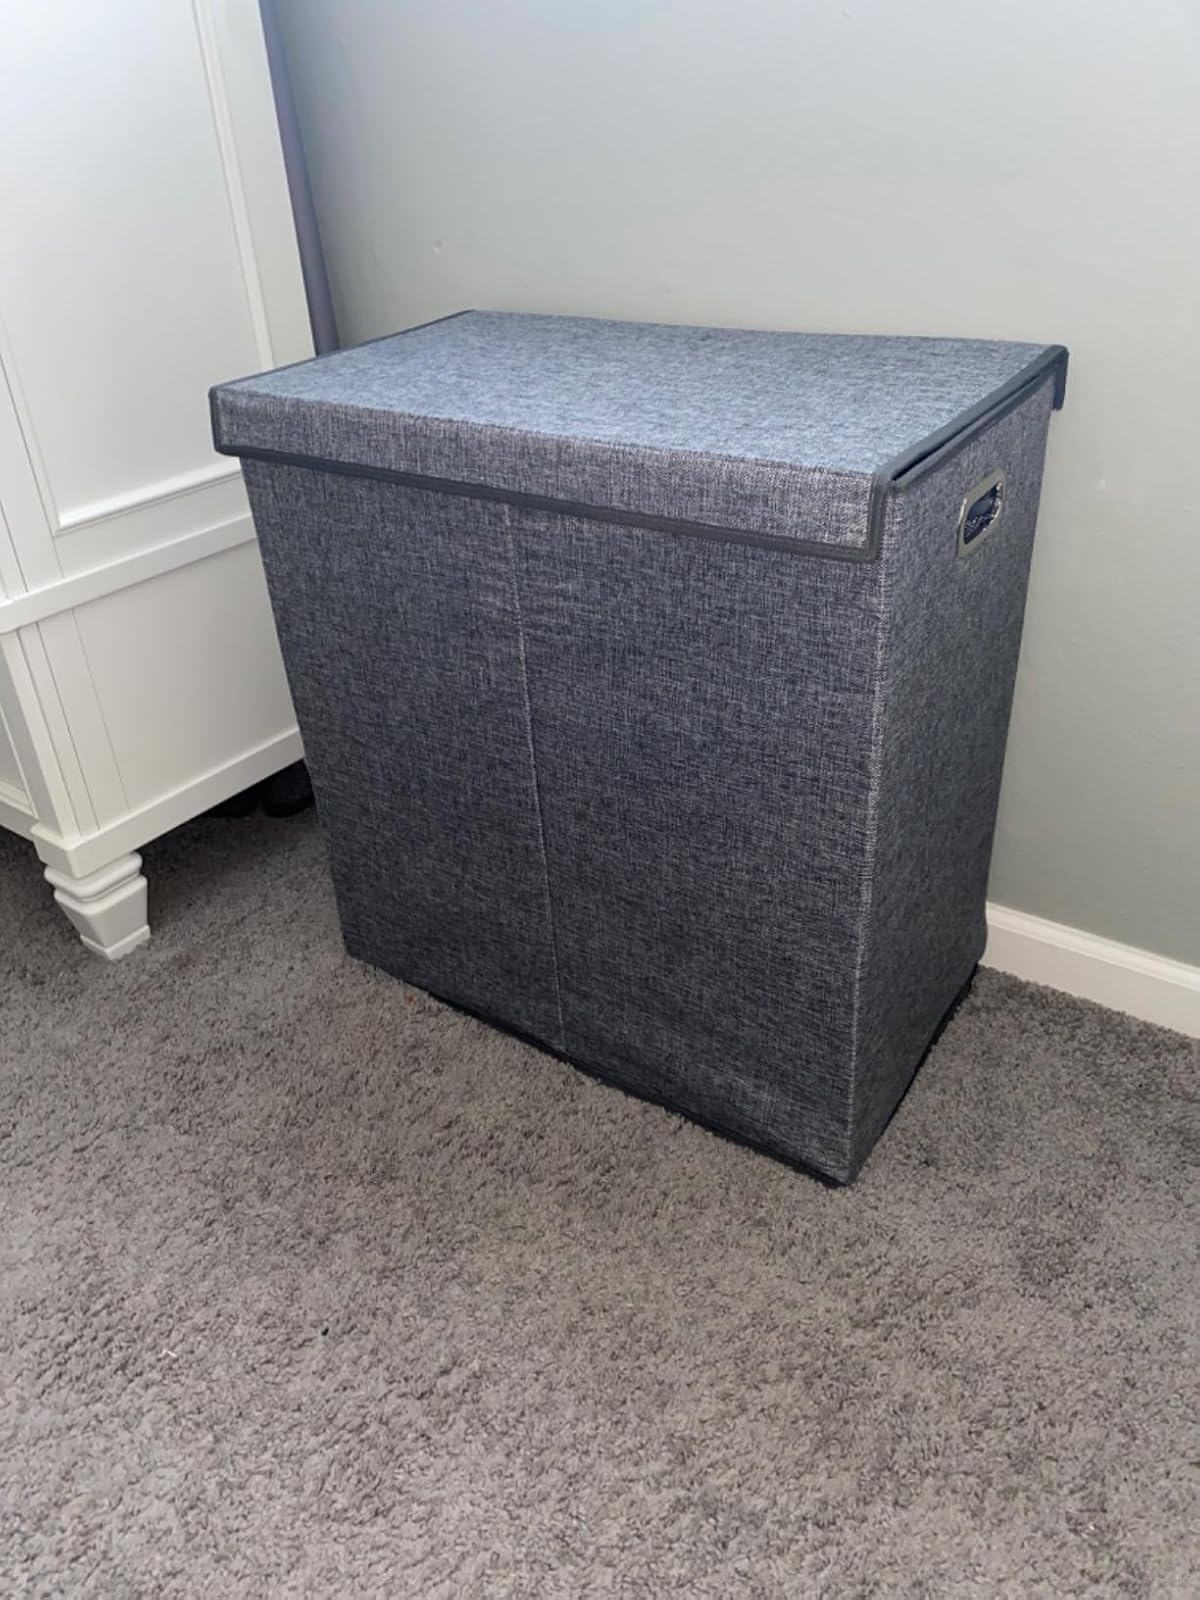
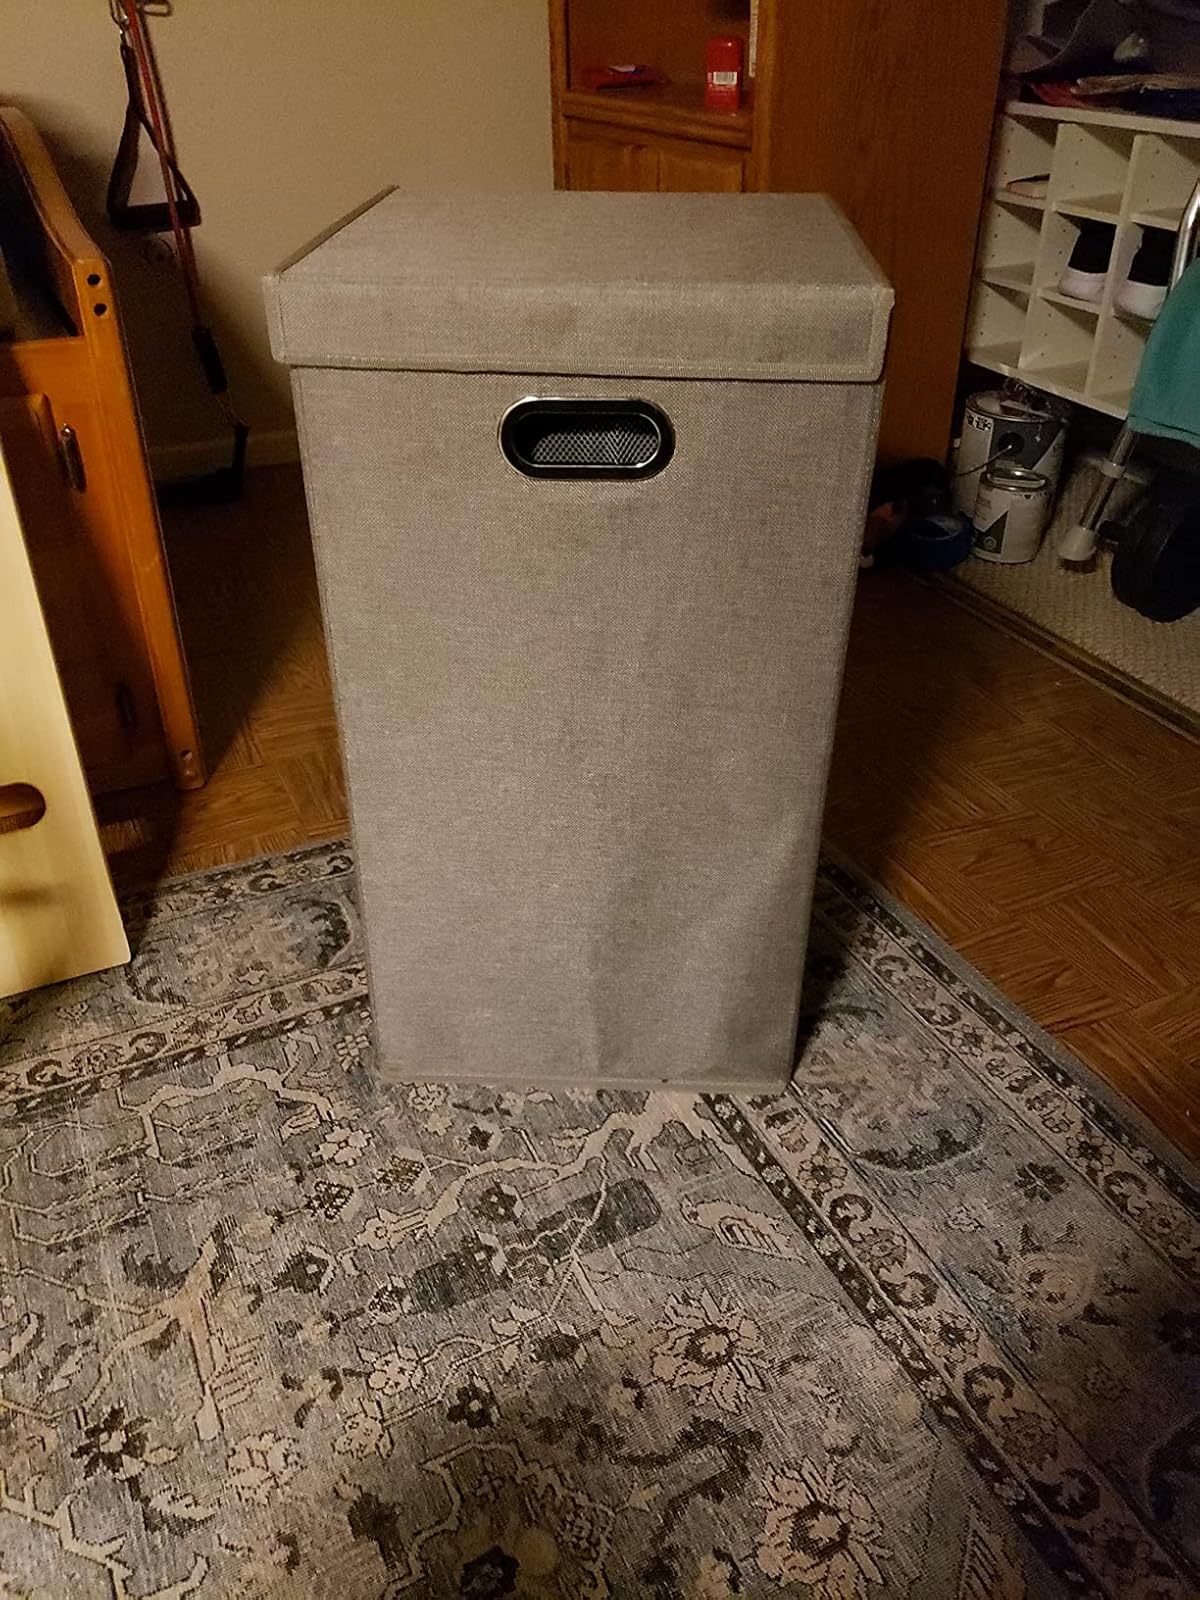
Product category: items_hamper
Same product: no